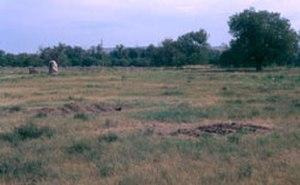
Fort Pierre Chouteau est un poste de traite de l'American Fur Company puis un avant-poste militaire de la United States Army situé près de la ville actuelle de Fort Pierre au Dakota du Sud.